St John Philby

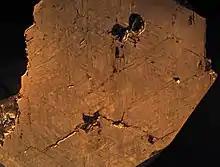
A Wabar meteorite etched section

In collaboration with George Latimer Bates he took an interest in the birds of the Arabian region. In his travels, he collected specimens for Bates and several new species were described from his specimens. These included the Arabian woodpecker ("Desertipicus" (now "Dendrocopos") "dorae"), a subspecies (no longer valid) of a scops owl ("Otus scops pamelae") and Philby's partridge ("Alectoris philbyi"). His specimens are held in the British Museum. His specimen packages were sometimes used to transport sensitive documents, a skin of a desert fox included survey maps inside it. He contributed to Bates' uncompleted work on the birds of Arabia. The manuscript was later used by Richard Meinertzhagen who produced "Birds of Arabia" (1954) giving little credit to Bates.